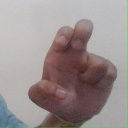
अक्षर: अ